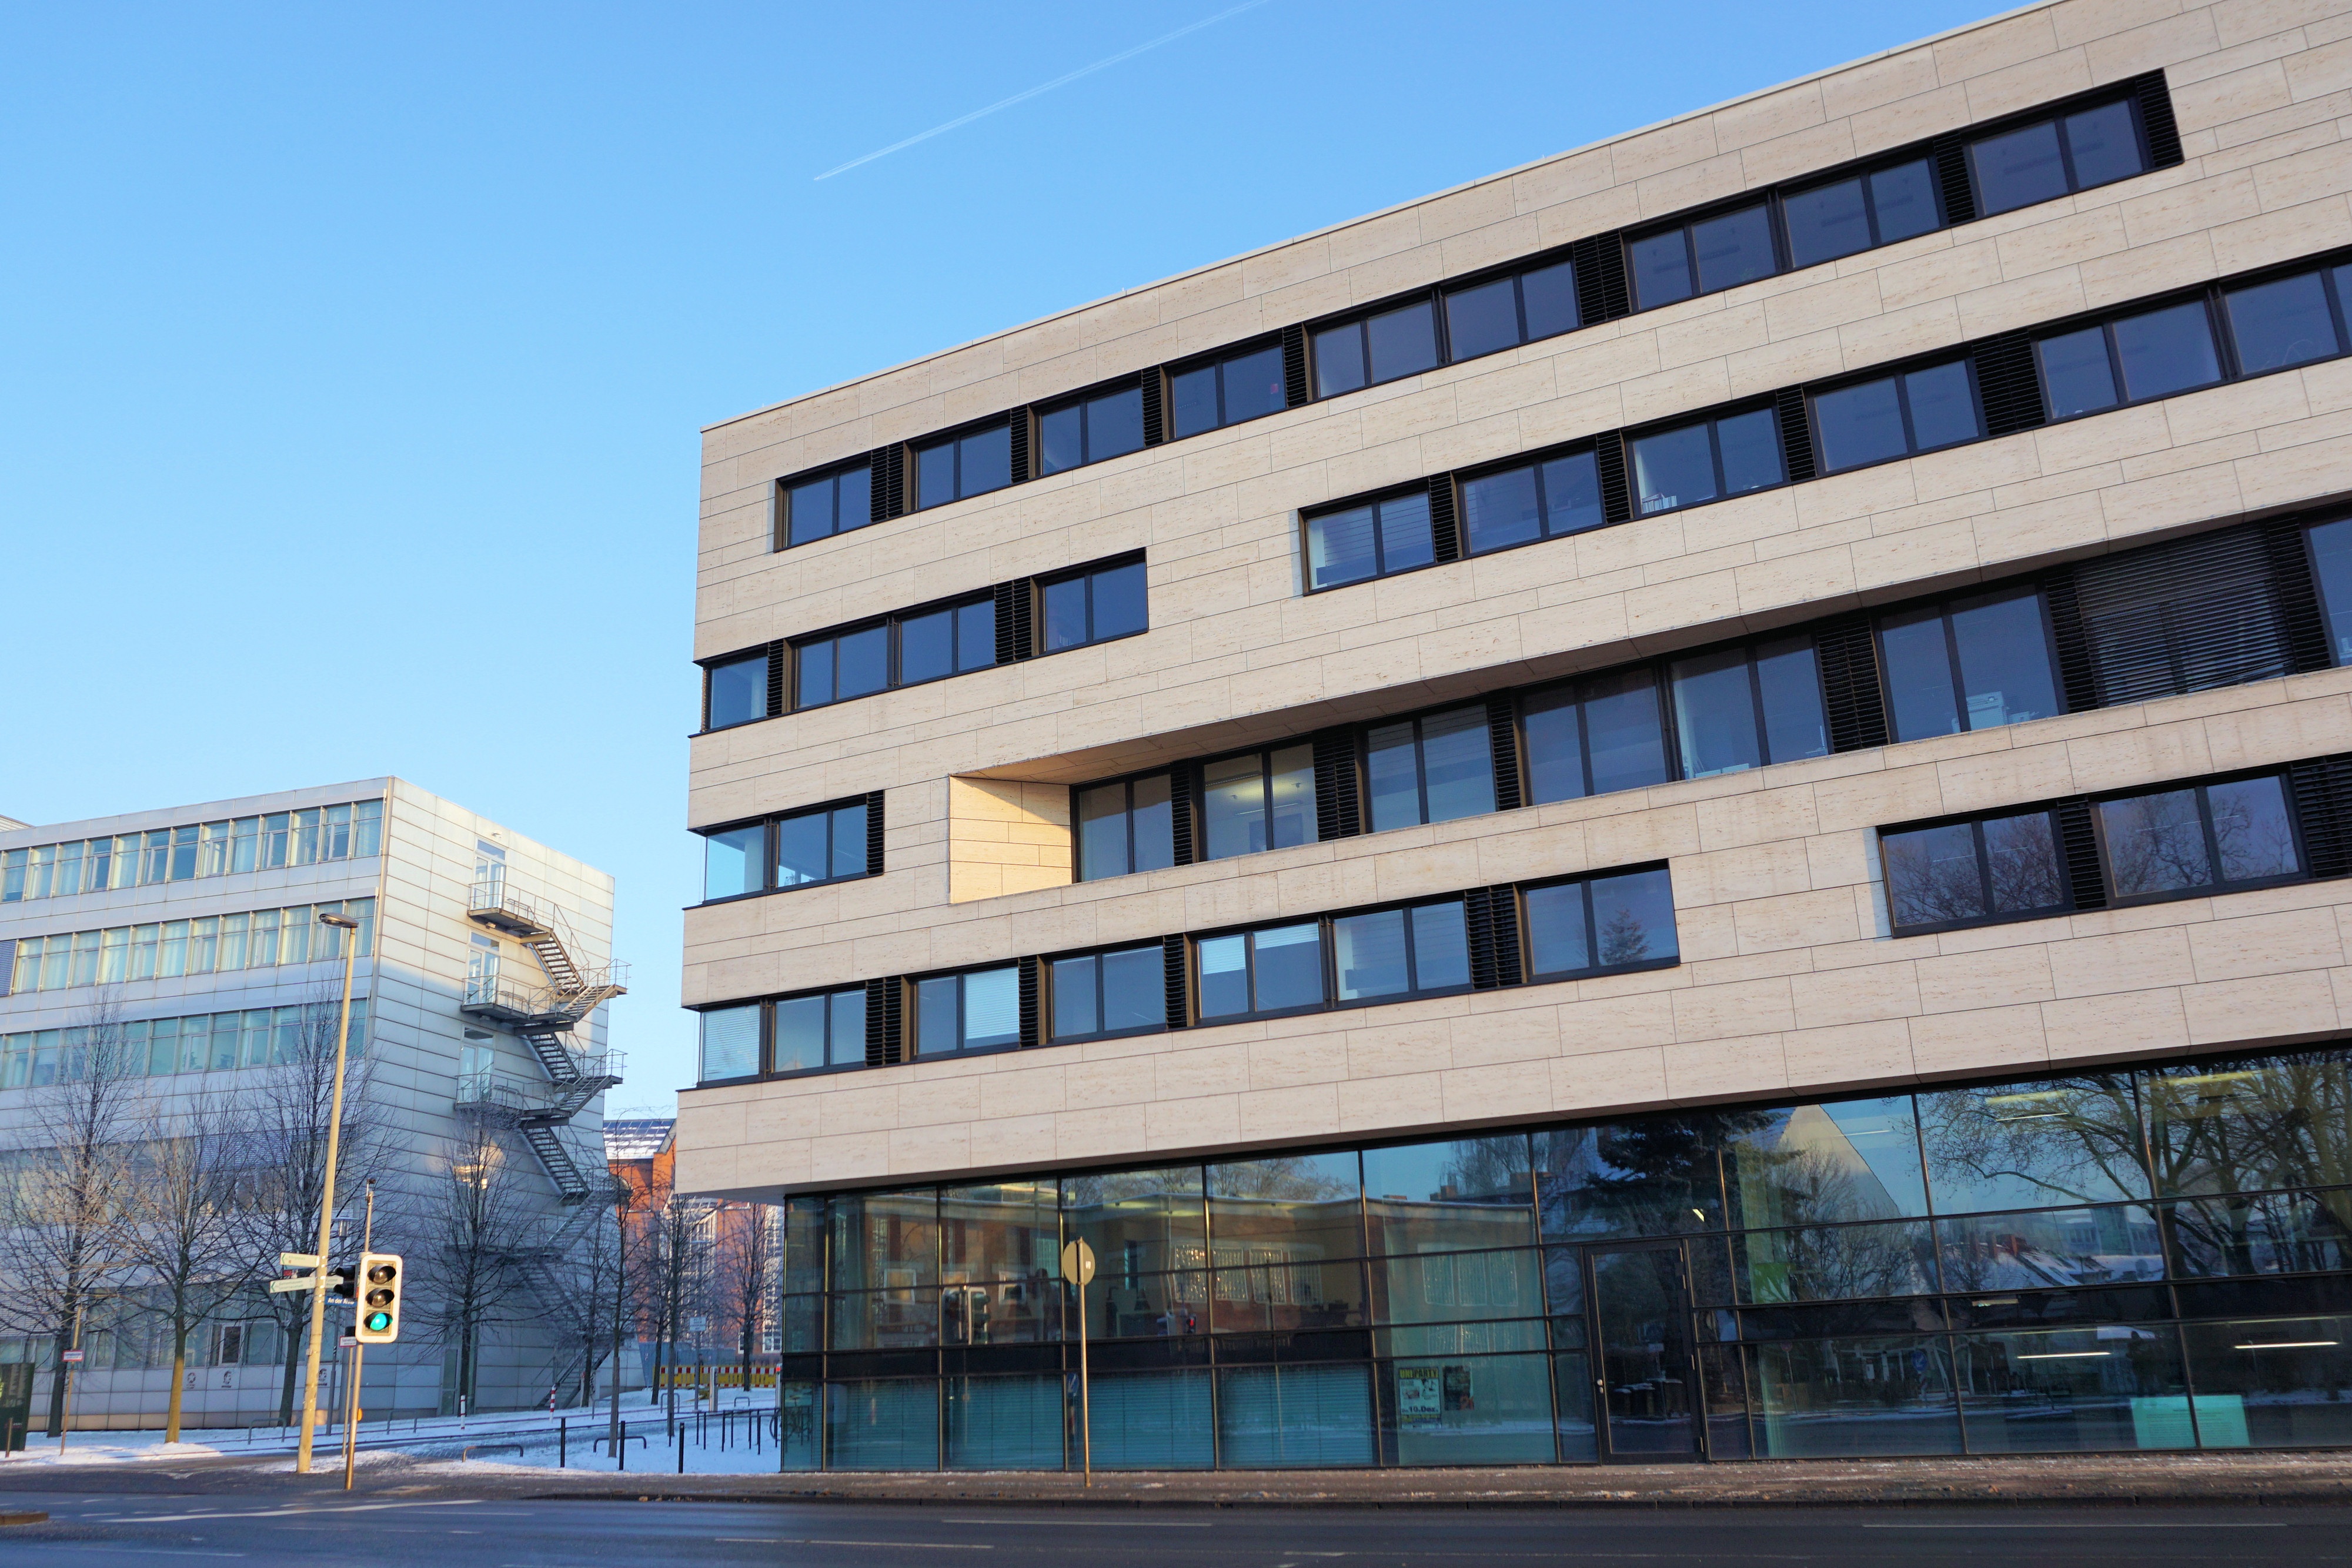
architecture, building, city, home, downtown, plaza, facade, property, tower block, university, commercial building, headquarters, uni, condominium, real estate, kassel, residential area, brutalist architecture, corporate headquarters